2023 Vilnius NATO summit

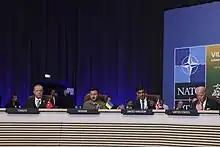
NATO–Ukraine Council

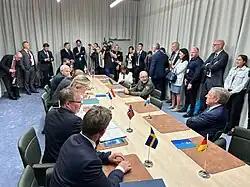
The signing of the F-16 training coalition memorandum

US President Joe Biden and a number of other leaders began arriving in Vilnius on Monday, the eve of the summit. In the evening, the Secretary General Jens Stoltenberg hosted a meeting between Turkish President Recep Tayyip Erdoğan and Swedish Prime Minister Ulf Kristersson. Following multiple hours of negotiations, Stoltenberg announced that Erdoğan agreed to unblock Swedish accession to NATO and ensure the ratification as soon as possible. Soon after the announcement, Hungarian Prime Minister, Viktor Orban, stated that Hungary would no longer block the entry of Sweden and would also support their membership into the defence bloc.